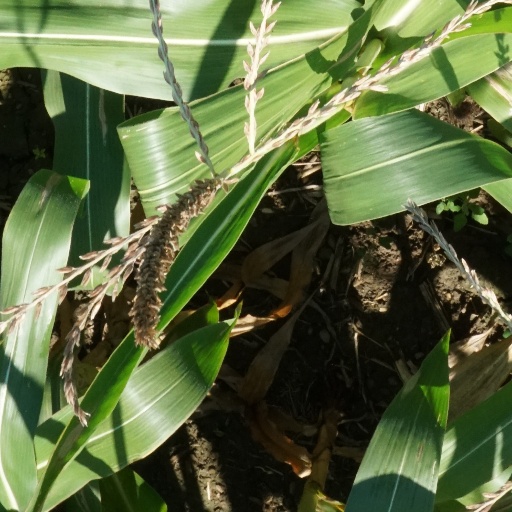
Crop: maize; corn